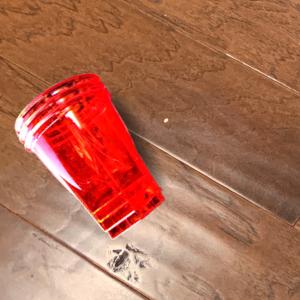
Label: cups